Compressed natural gas

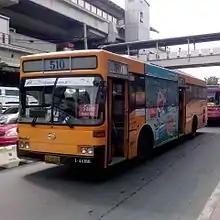
A CNG powered Hino bus, operated by BMTA in Thailand.

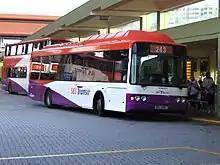
A retired CNG powered Volvo B10BLE bus, operated by SBS Transit in Singapore.

In China, companies such as Sino-Energy are active in expanding the footprint of CNG filling stations in medium-size cities across the interior of the country, where at least two natural gas pipelines are operational.